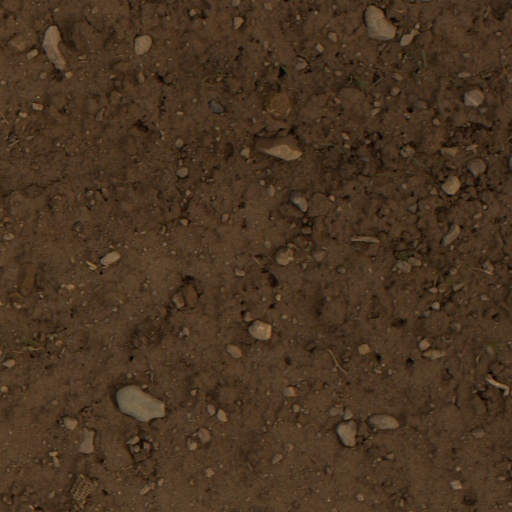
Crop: wheat